Fresh Wharf

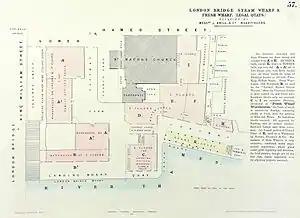
Plan of Fresh Wharf in 1857

A quay existed on the site as long ago as the Roman period, but there is no evidence that it was used after 260 AD. Its construction illustrated the effects of climate change in the Roman era. Due to a period of colder temperatures that led to more water being locked up in the polar icecaps, the sea level and thus the level of the Thames fell considerably in the centuries after Roman Londinium was founded. A revetment had been constructed at Fresh Wharf in the second century AD but by the third century the high water mark had dropped so much that the river wharves had to project much further out into the river to maintain the same depth of water. In the case of the timber quay at Fresh Wharf, it was constructed in front of the earlier revetment.